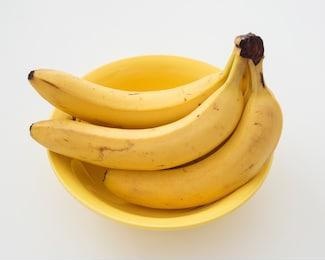
Label: banana